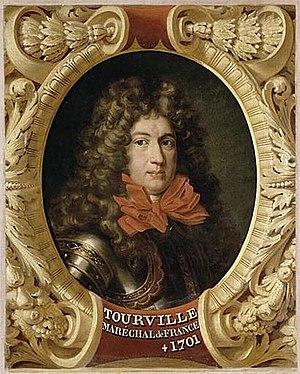
Tourville, l'un des principaux marin de Louis XIV lors de la Guerre de la ligue d'Augsbourg.
Anne Hilarion de Costentin, comte de Tourville, est un vice-amiral et maréchal de France, né le 24 novembre 1642 à Paris et mort le 23 mai 1701 à Paris. Présenté à l'âge de quatre ans dans l'ordre de Saint-Jean de Jérusalem à Malte, il mène très jeune plusieurs campagnes en mer Méditerranée contre les Barbaresques et les Turcs. En 1666, il intègre la Marine royale et est nommé capitaine de vaisseau l'année suivante. C'est pendant la guerre de Hollande que Tourville se distingue pour la première fois pendant la campagne de Sicile, aux batailles d'Alicudi, d'Agosta et de Palerme en 1676. La paix revenue, il commande une escadre de quatre vaisseaux, en 1679, lorsqu'il est pris dans une tempête au large de Belle-Isle. Son vaisseau Le Sans-Pareil coule et il ne doit sa survie qu'à l'intervention du chevalier de Coëtlogon.